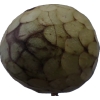
Label: cherimoya